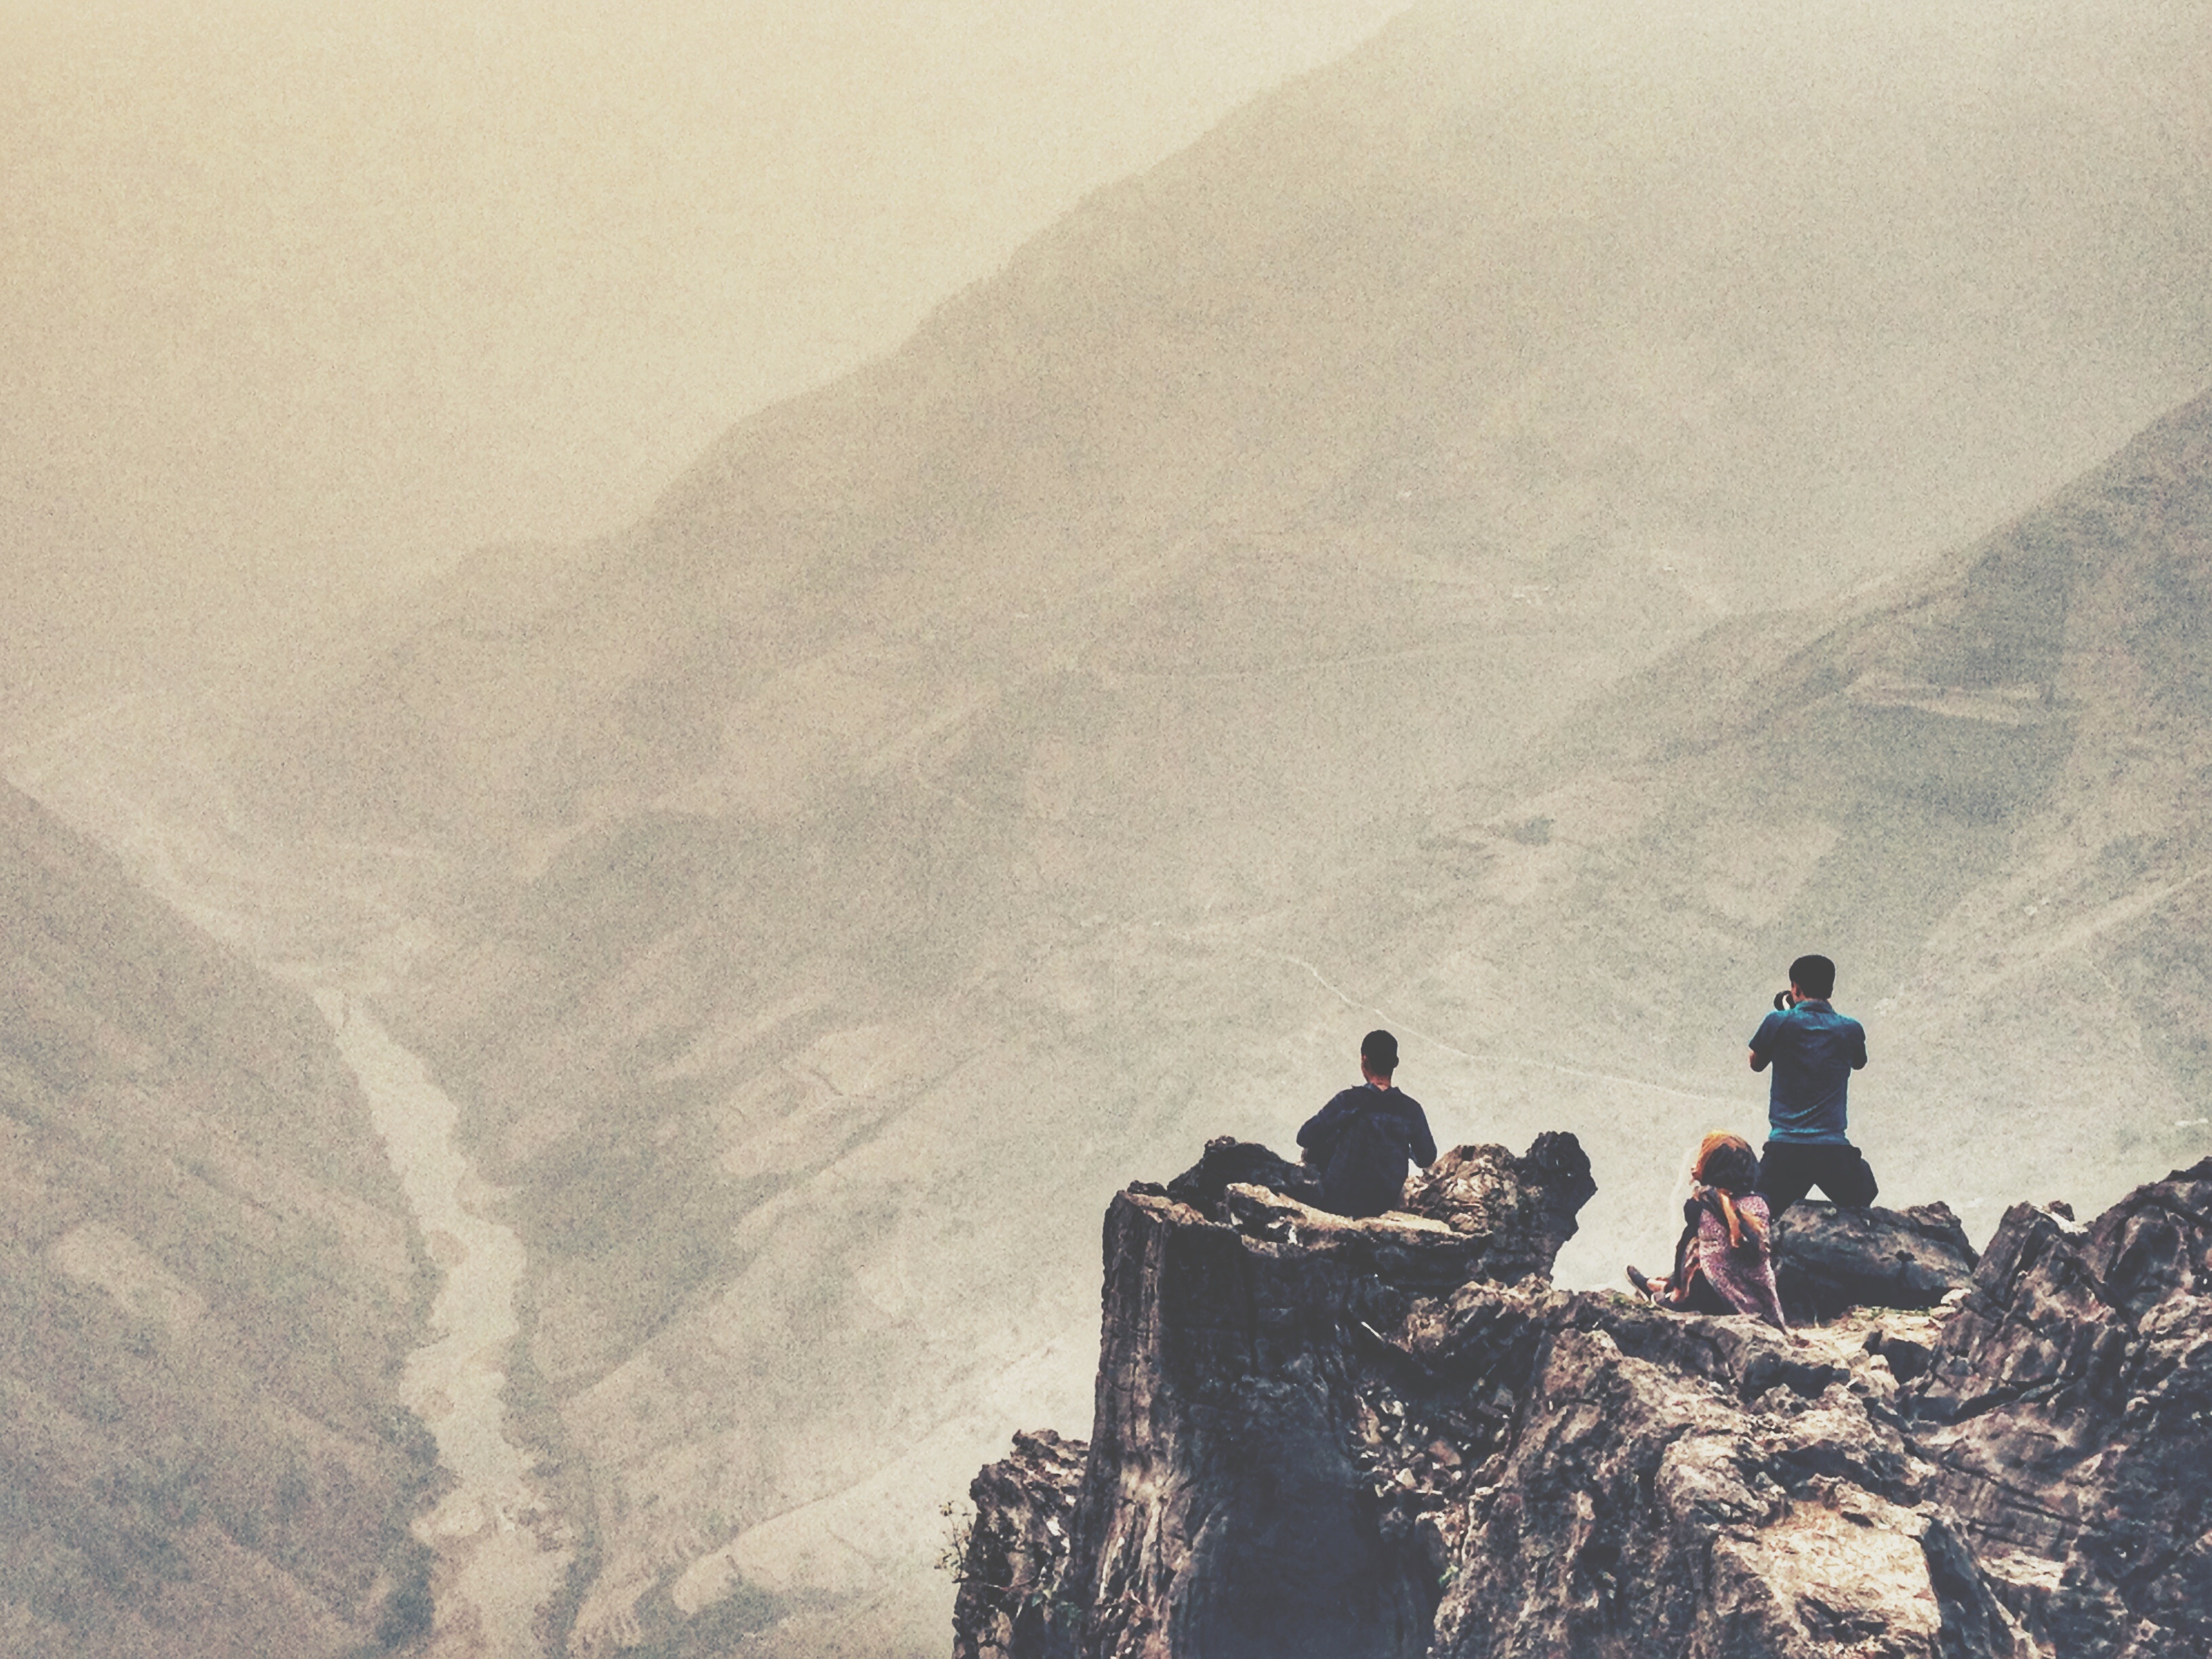
mountain, snow, winter, adventure, mountain range, extreme sport, summit, mountaineering, atmospheric phenomenon, mountainous landforms